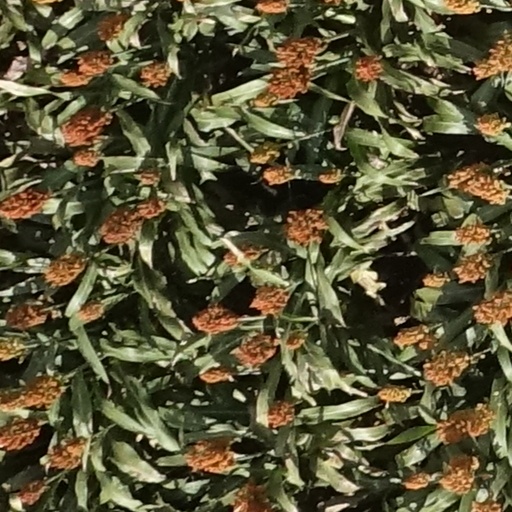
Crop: sorghum